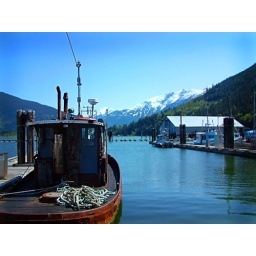
rusty boat in bella coola